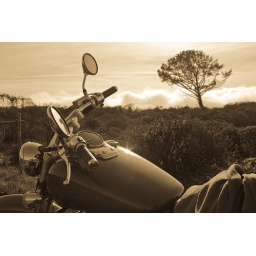
Sepia toned image of a motorcycle and single tree in the background